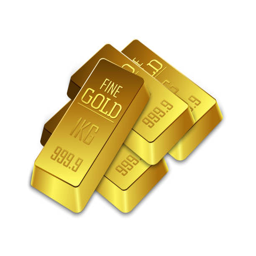
gold bars on the white background vector art illustration